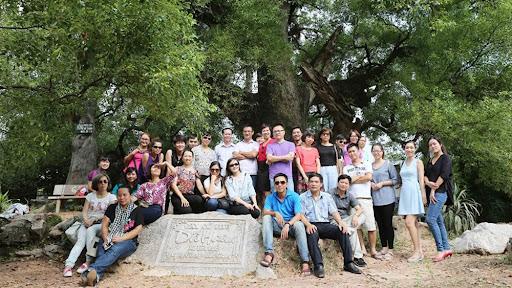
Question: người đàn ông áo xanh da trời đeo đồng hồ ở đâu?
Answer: đeo đồng hồ ở trên tay trái